Tornado outbreak sequence of May 2004

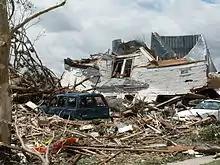
Tornado damage in Hallam

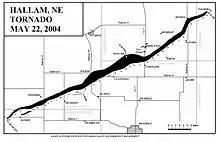
Path of the Hallam tornado.

The Hallam, Nebraska tornado outbreak was an outbreak of 56 tornadoes in several Midwestern U.S. states on the evening of May 22, 2004 and the first of a series of tornado events. Most of the tornadoes occurred in Nebraska and Iowa. On that day, a warm, moist airmass was sitting over Nebraska while an upper-level low developed in Colorado, with an attending dryline forming ahead of the advancing cold front. One person was killed in this outbreak, 38 were injured and there was $175 million in damage. The worst tornado was an F4 that struck Hallam, Nebraska. The violent tornado was ranked as one of the widest tornadoes on record, with the funnel stretching wide as it passed through Hallam. This record was surpassed on May 31, 2013, by an EF3 tornado in El Reno, Oklahoma that reached 2.6 miles wide.